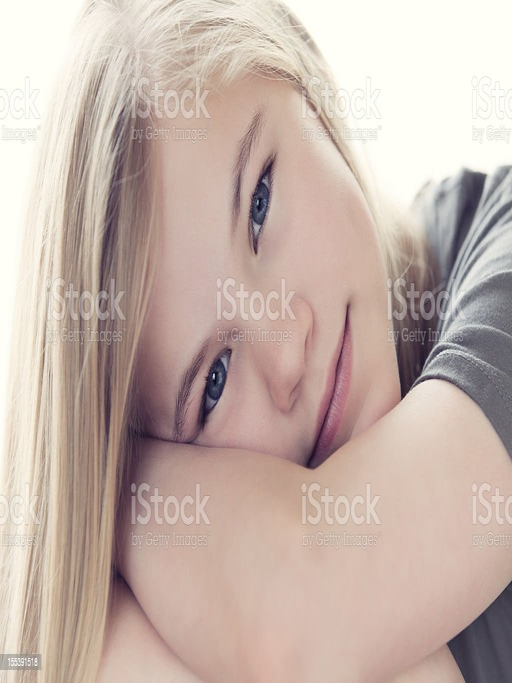
close - up portrait of a cute girl royalty - free